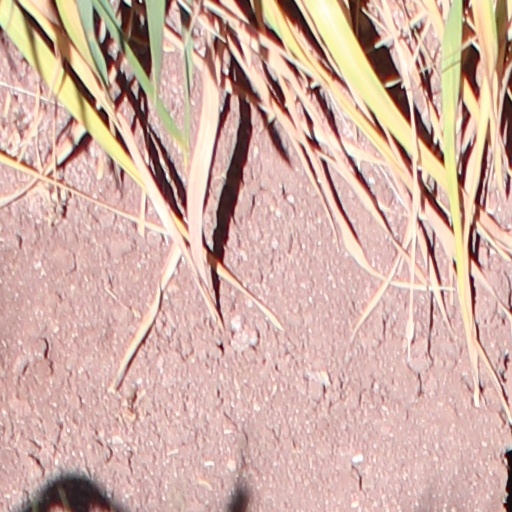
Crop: wheat